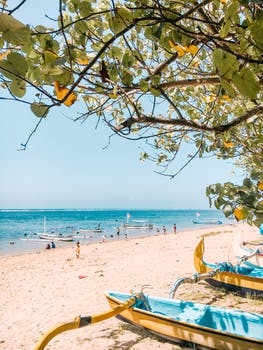
Label: No Watermark